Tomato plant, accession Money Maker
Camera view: tilt-top (135 deg); turntable rotation: 90 degrees
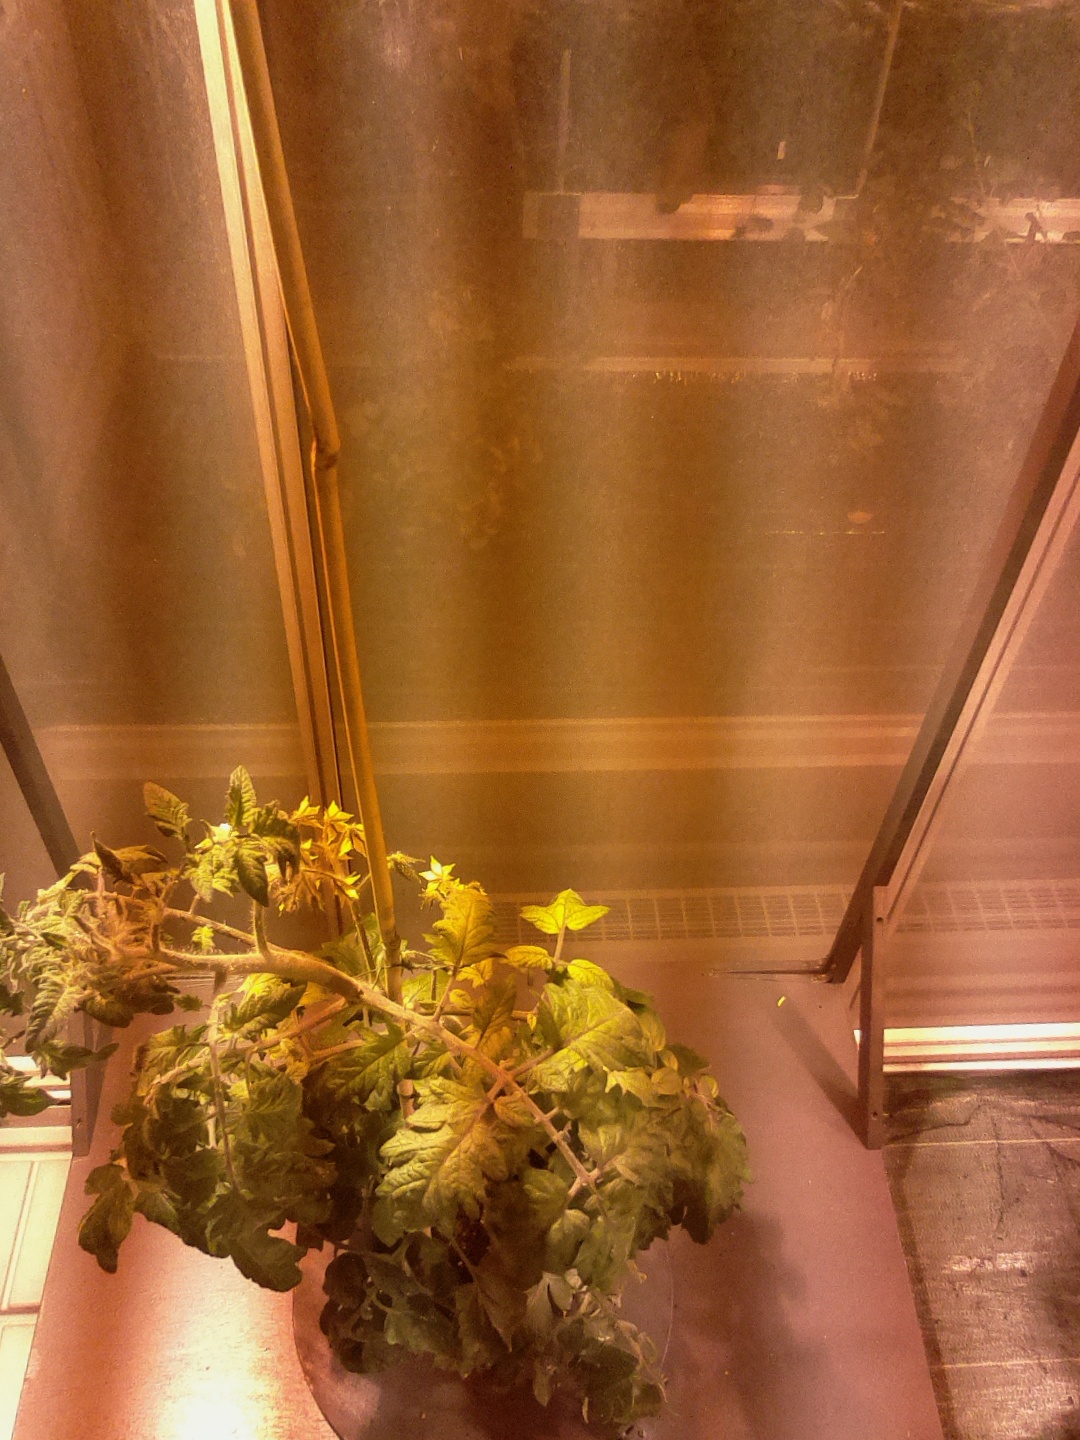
BBCH growth stage 68: Full flowering, 80%-90% of flowers open, more petals falling